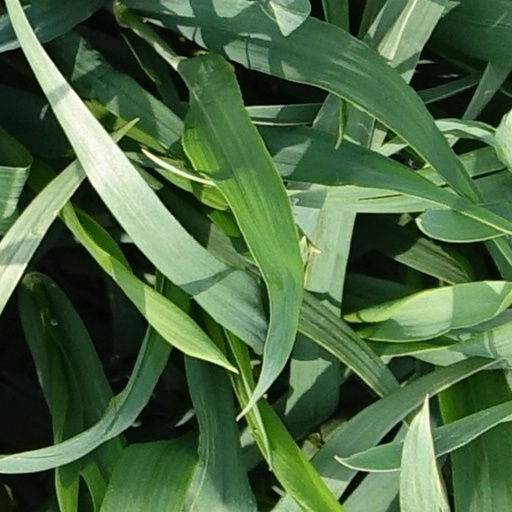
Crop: wheat